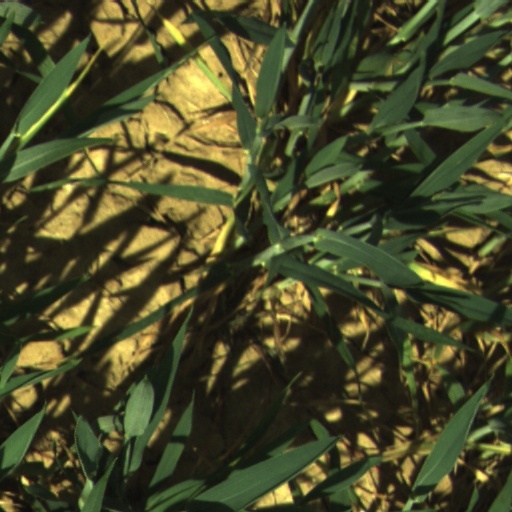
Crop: wheat